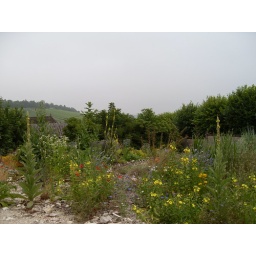
There may be red in the background next year - we planted a rose by the wall